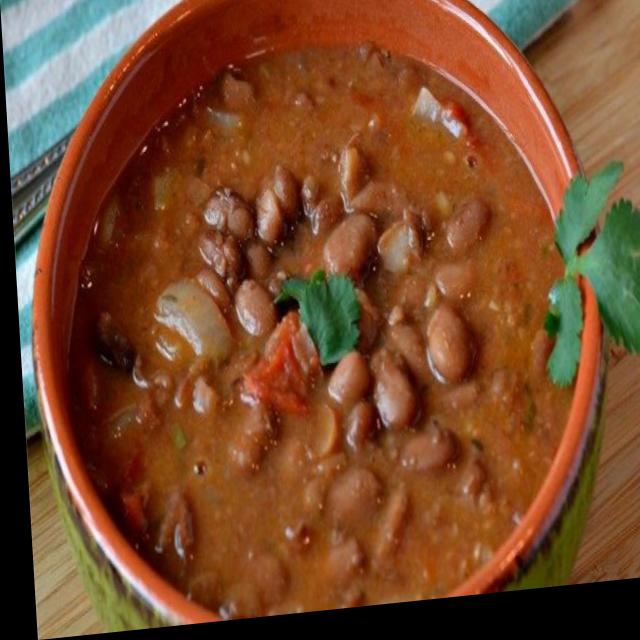
Dish: rajma_curry